4Kids TV

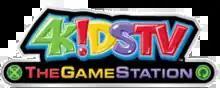
"The Game Station" logo used from September 8, 2007 to December 27, 2008

4Kids TV (often stylized as 4K!DSTV and formerly known as FoxBox from September 14, 2002 to January 15, 2005) was an American television programming block and Internet-based video on demand children's network operated by 4Kids Entertainment. It originated as a weekly block on Saturday mornings on the Fox network, which was created out of a four-year agreement reached on January 22, 2002, between 4Kids Entertainment and Fox to lease the five-hour Saturday morning time slot occupied by the network's existing children's program block, Fox Kids. It was targeted at children aged 7–11. The 4Kids TV block was part of the Fox network schedule, although it was syndicated to other broadcast television stations in certain markets where a Fox affiliate declined to air it.